Tumegl/Tomils

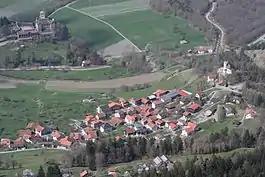
Village of Tomils

Tumegl/Tomils had an area, , of . Of this area, 34% was used for agricultural purposes, while 55.8% was forested. Of the rest of the land, 5.3% was settled (buildings or roads) and the remainder (5%) was non-productive (rivers, glaciers or mountains).